Our Lady of the Rosary Parish (Pirenópolis)

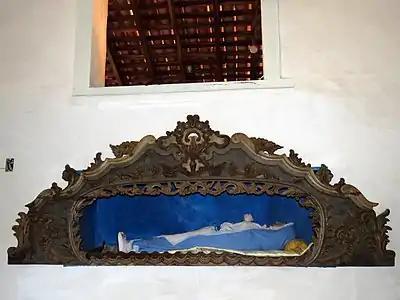
Image of Our Lady of Good Death, one of the few pieces left from the Church of Our Lady of Good Death of Lapa, now in the Church of Our Lady of Mount Carmel.

In 1811, the installation of the Brotherhood of Saint Benedict at the Church of Our Lady of the Rosary of the Black People was authorized. Like the Brotherhood of the Rosary, the Brotherhood of Saint Benedict concentrated a large portion of the black population. In the church of the Rosary, the Brotherhood of Saint Benedict was responsible for the maintenance of one of the side altars. Following the model of the Reign of the Rosary, the Brotherhood of Saint Benedict started the Feast of Saint Benedict, which is currently held on the Tuesday after Pentecost.